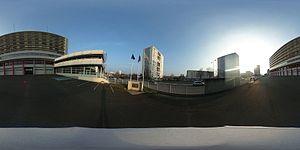
Parvis opérationnel du Centre de Secours Principale de Tours Centre (Pompier)
Un Centre de Secours Principal est un Centre d'Incendie et de Secours rattaché à un Service Départemental d'Incendie et de Secours. Il s'agit du terme officiel désignant une caserne de pompiers de taille importante. La dénomination est utilisée en France métropolitaine et outre-mer.